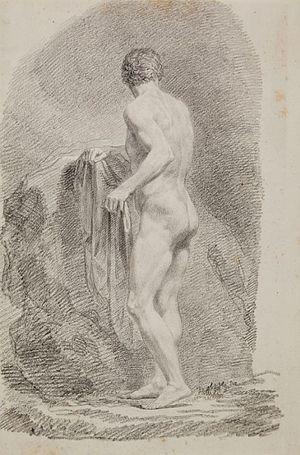
Pelagio Palagi (Bologne 1775 - Turin 1860), Académie de dos de trois quarts. Coll. part.